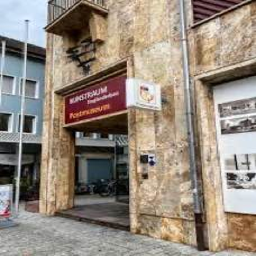
Liechtenstein PostalMuseum